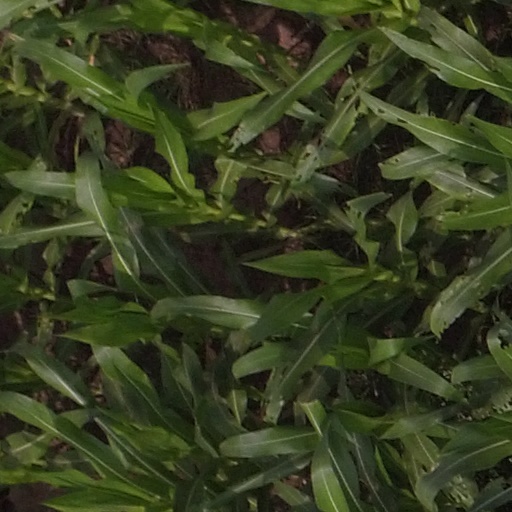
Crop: maize; corn